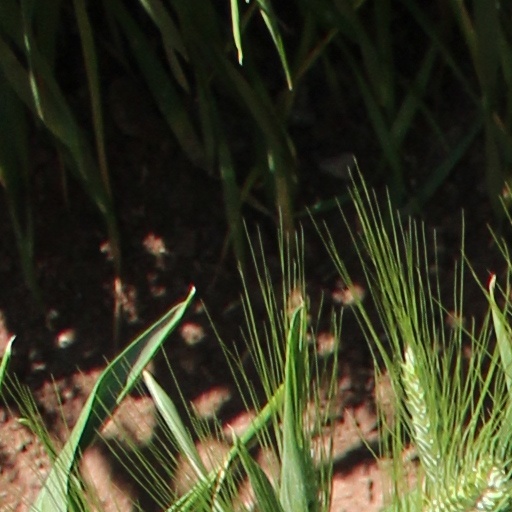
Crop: wheat